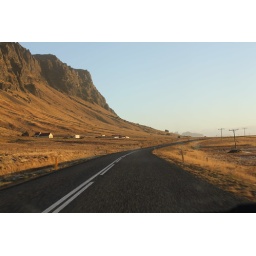
the biggest road in iceland, the ring road: highway 1.  super cool landscapes all around!